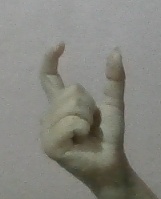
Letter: nun